Alexander von Humboldt

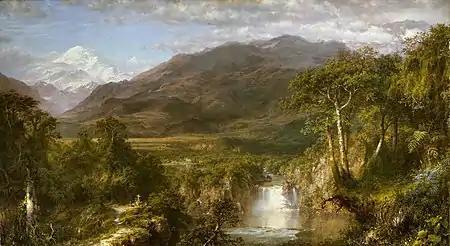
Frederic Edwin Church, "The Heart of the Andes" (1859)

"Kosmos" was Humboldt's multi-volume effort in his later years to write a work bringing together all the research from his long career. The writing took shape in lectures he delivered before the University of Berlin in the winter of 1827–28. These lectures would form "the cartoon for the great fresco of the "[K]osmos"". His 1829 expedition to Russia supplied him with data comparative to his Latin American expedition.